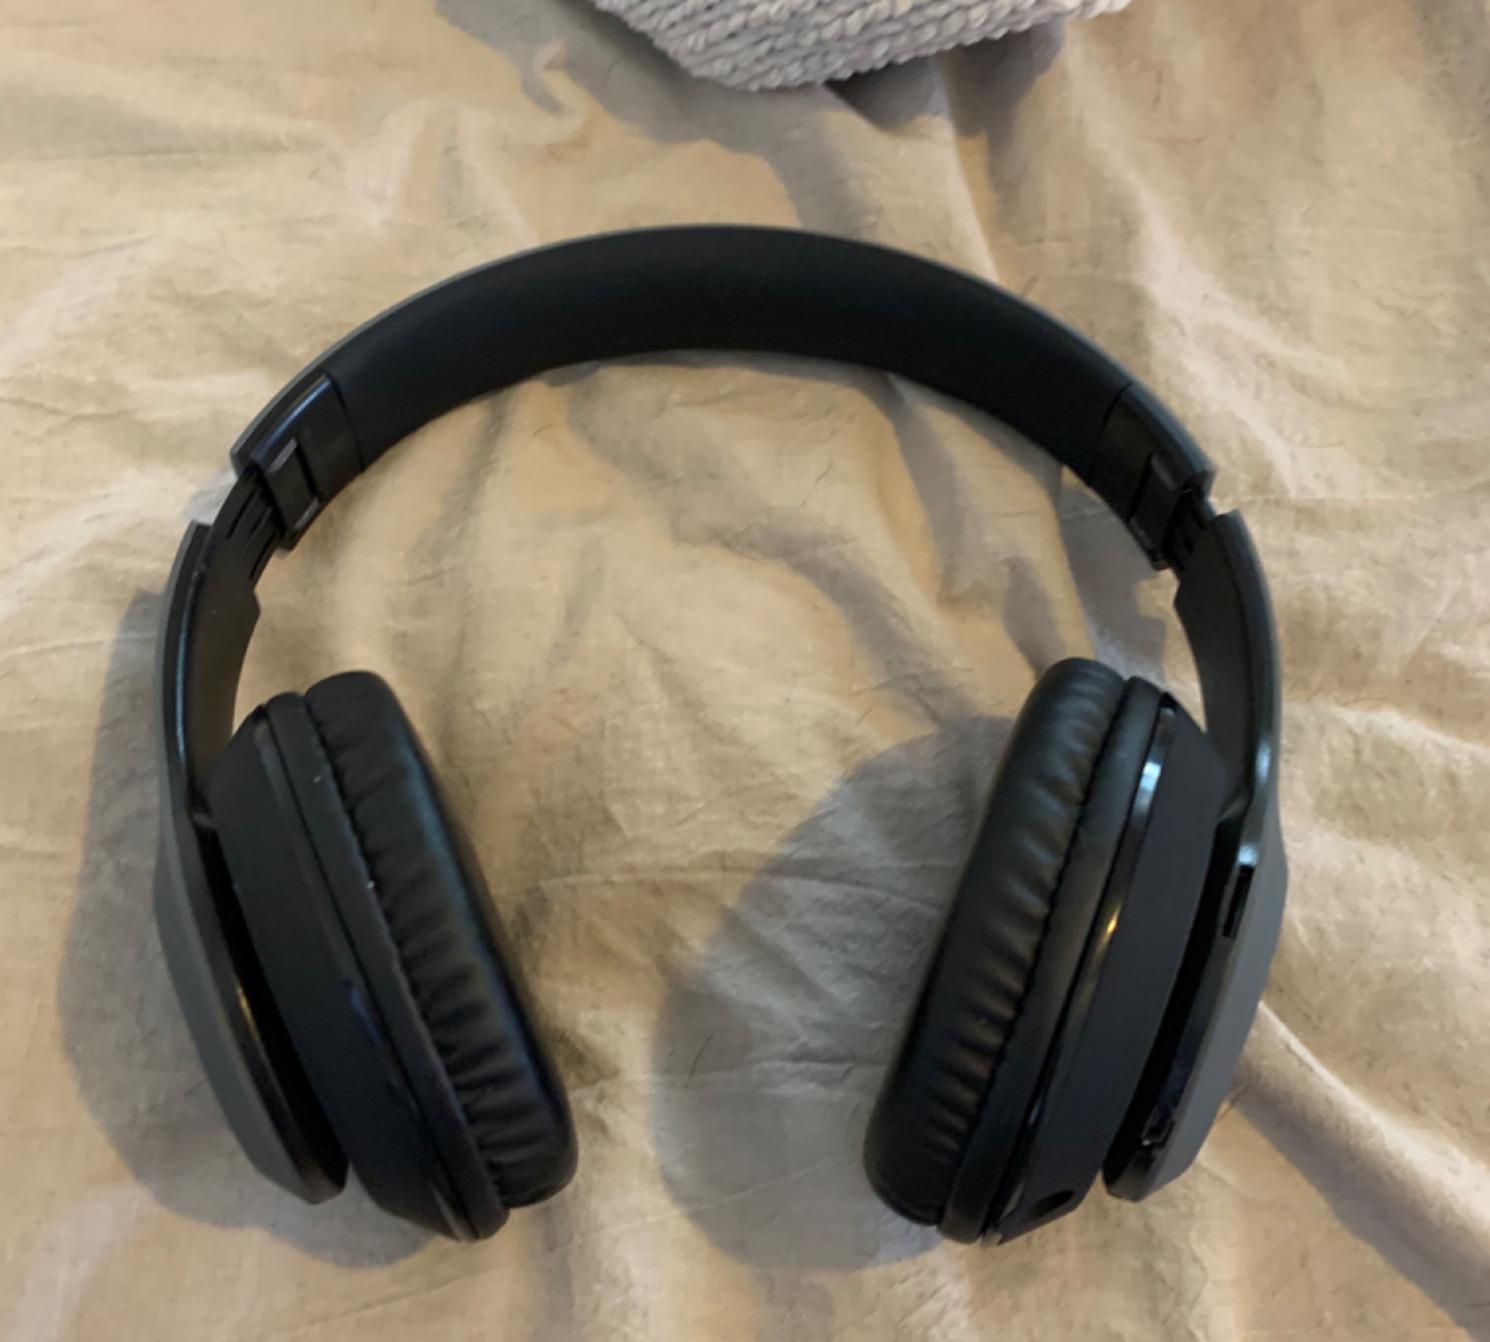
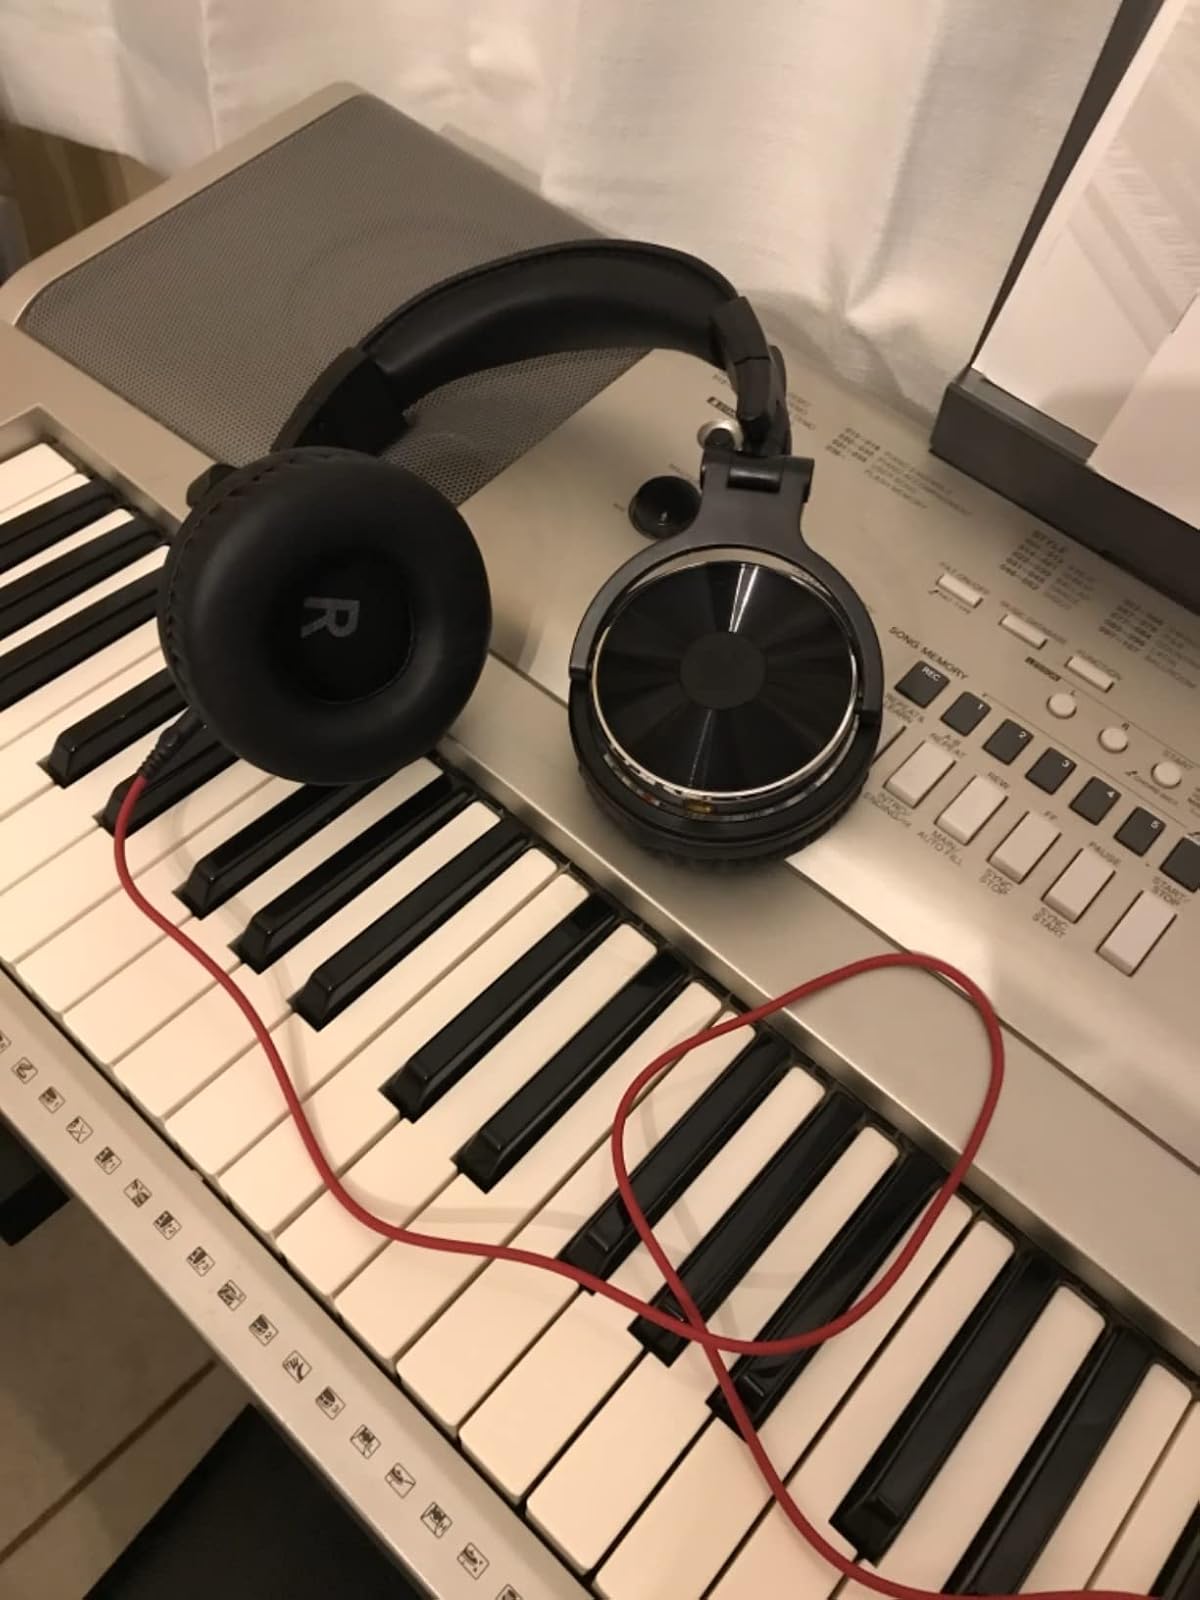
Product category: headphones
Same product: no